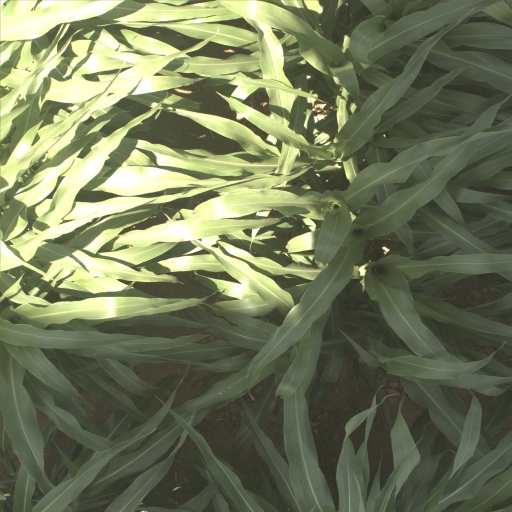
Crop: sorghum